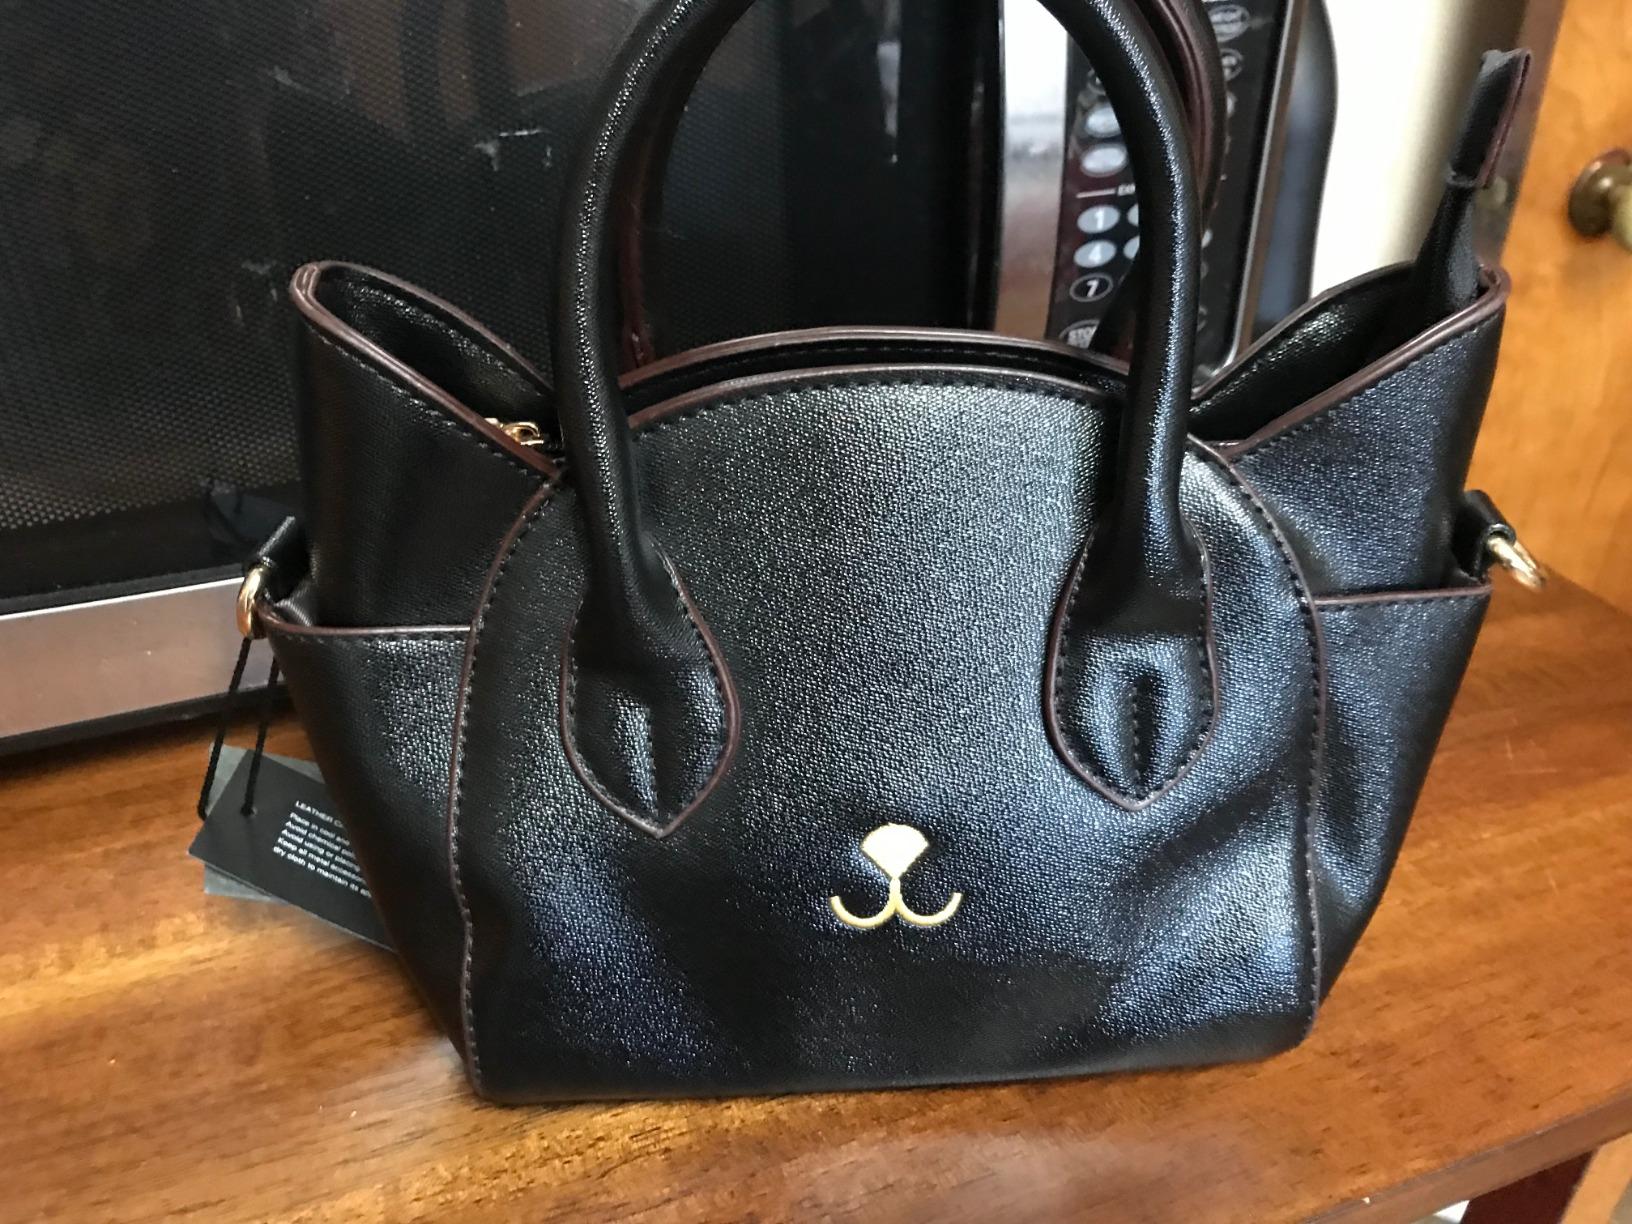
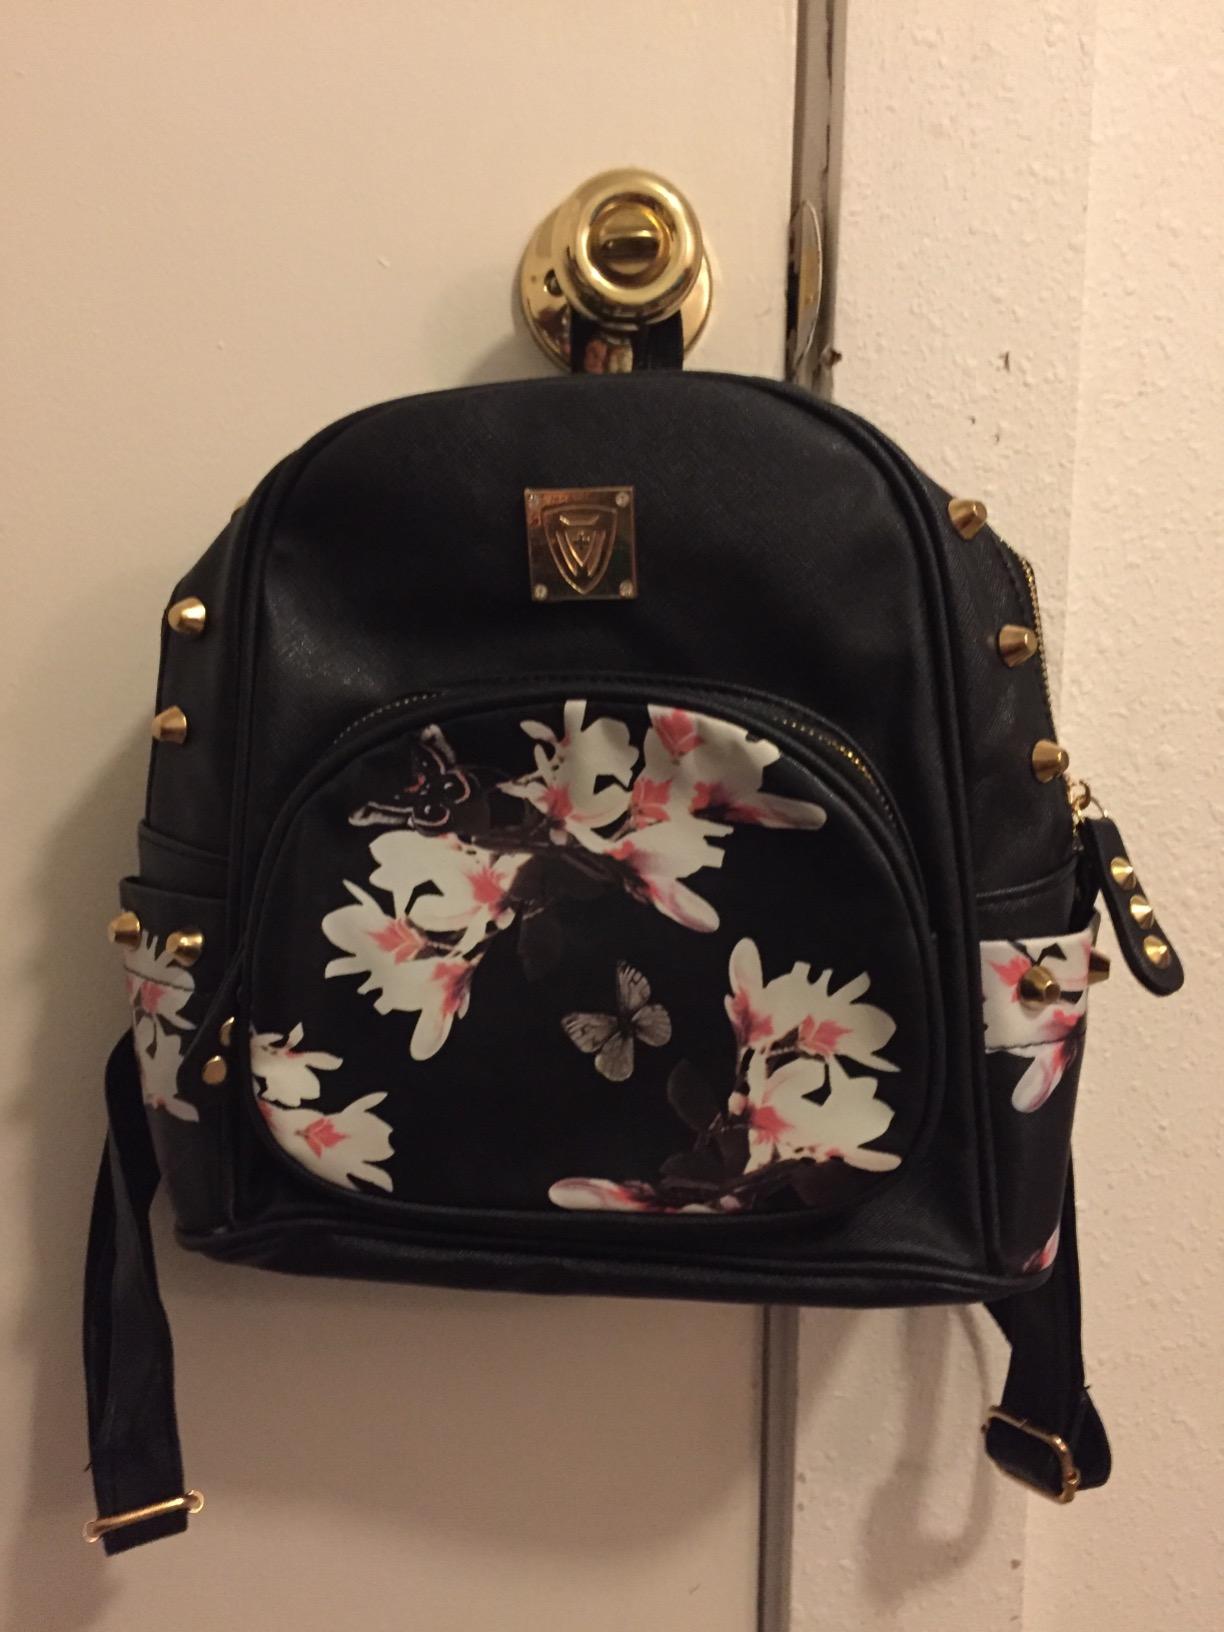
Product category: accessories_handbag
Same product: no